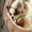
Label: dog